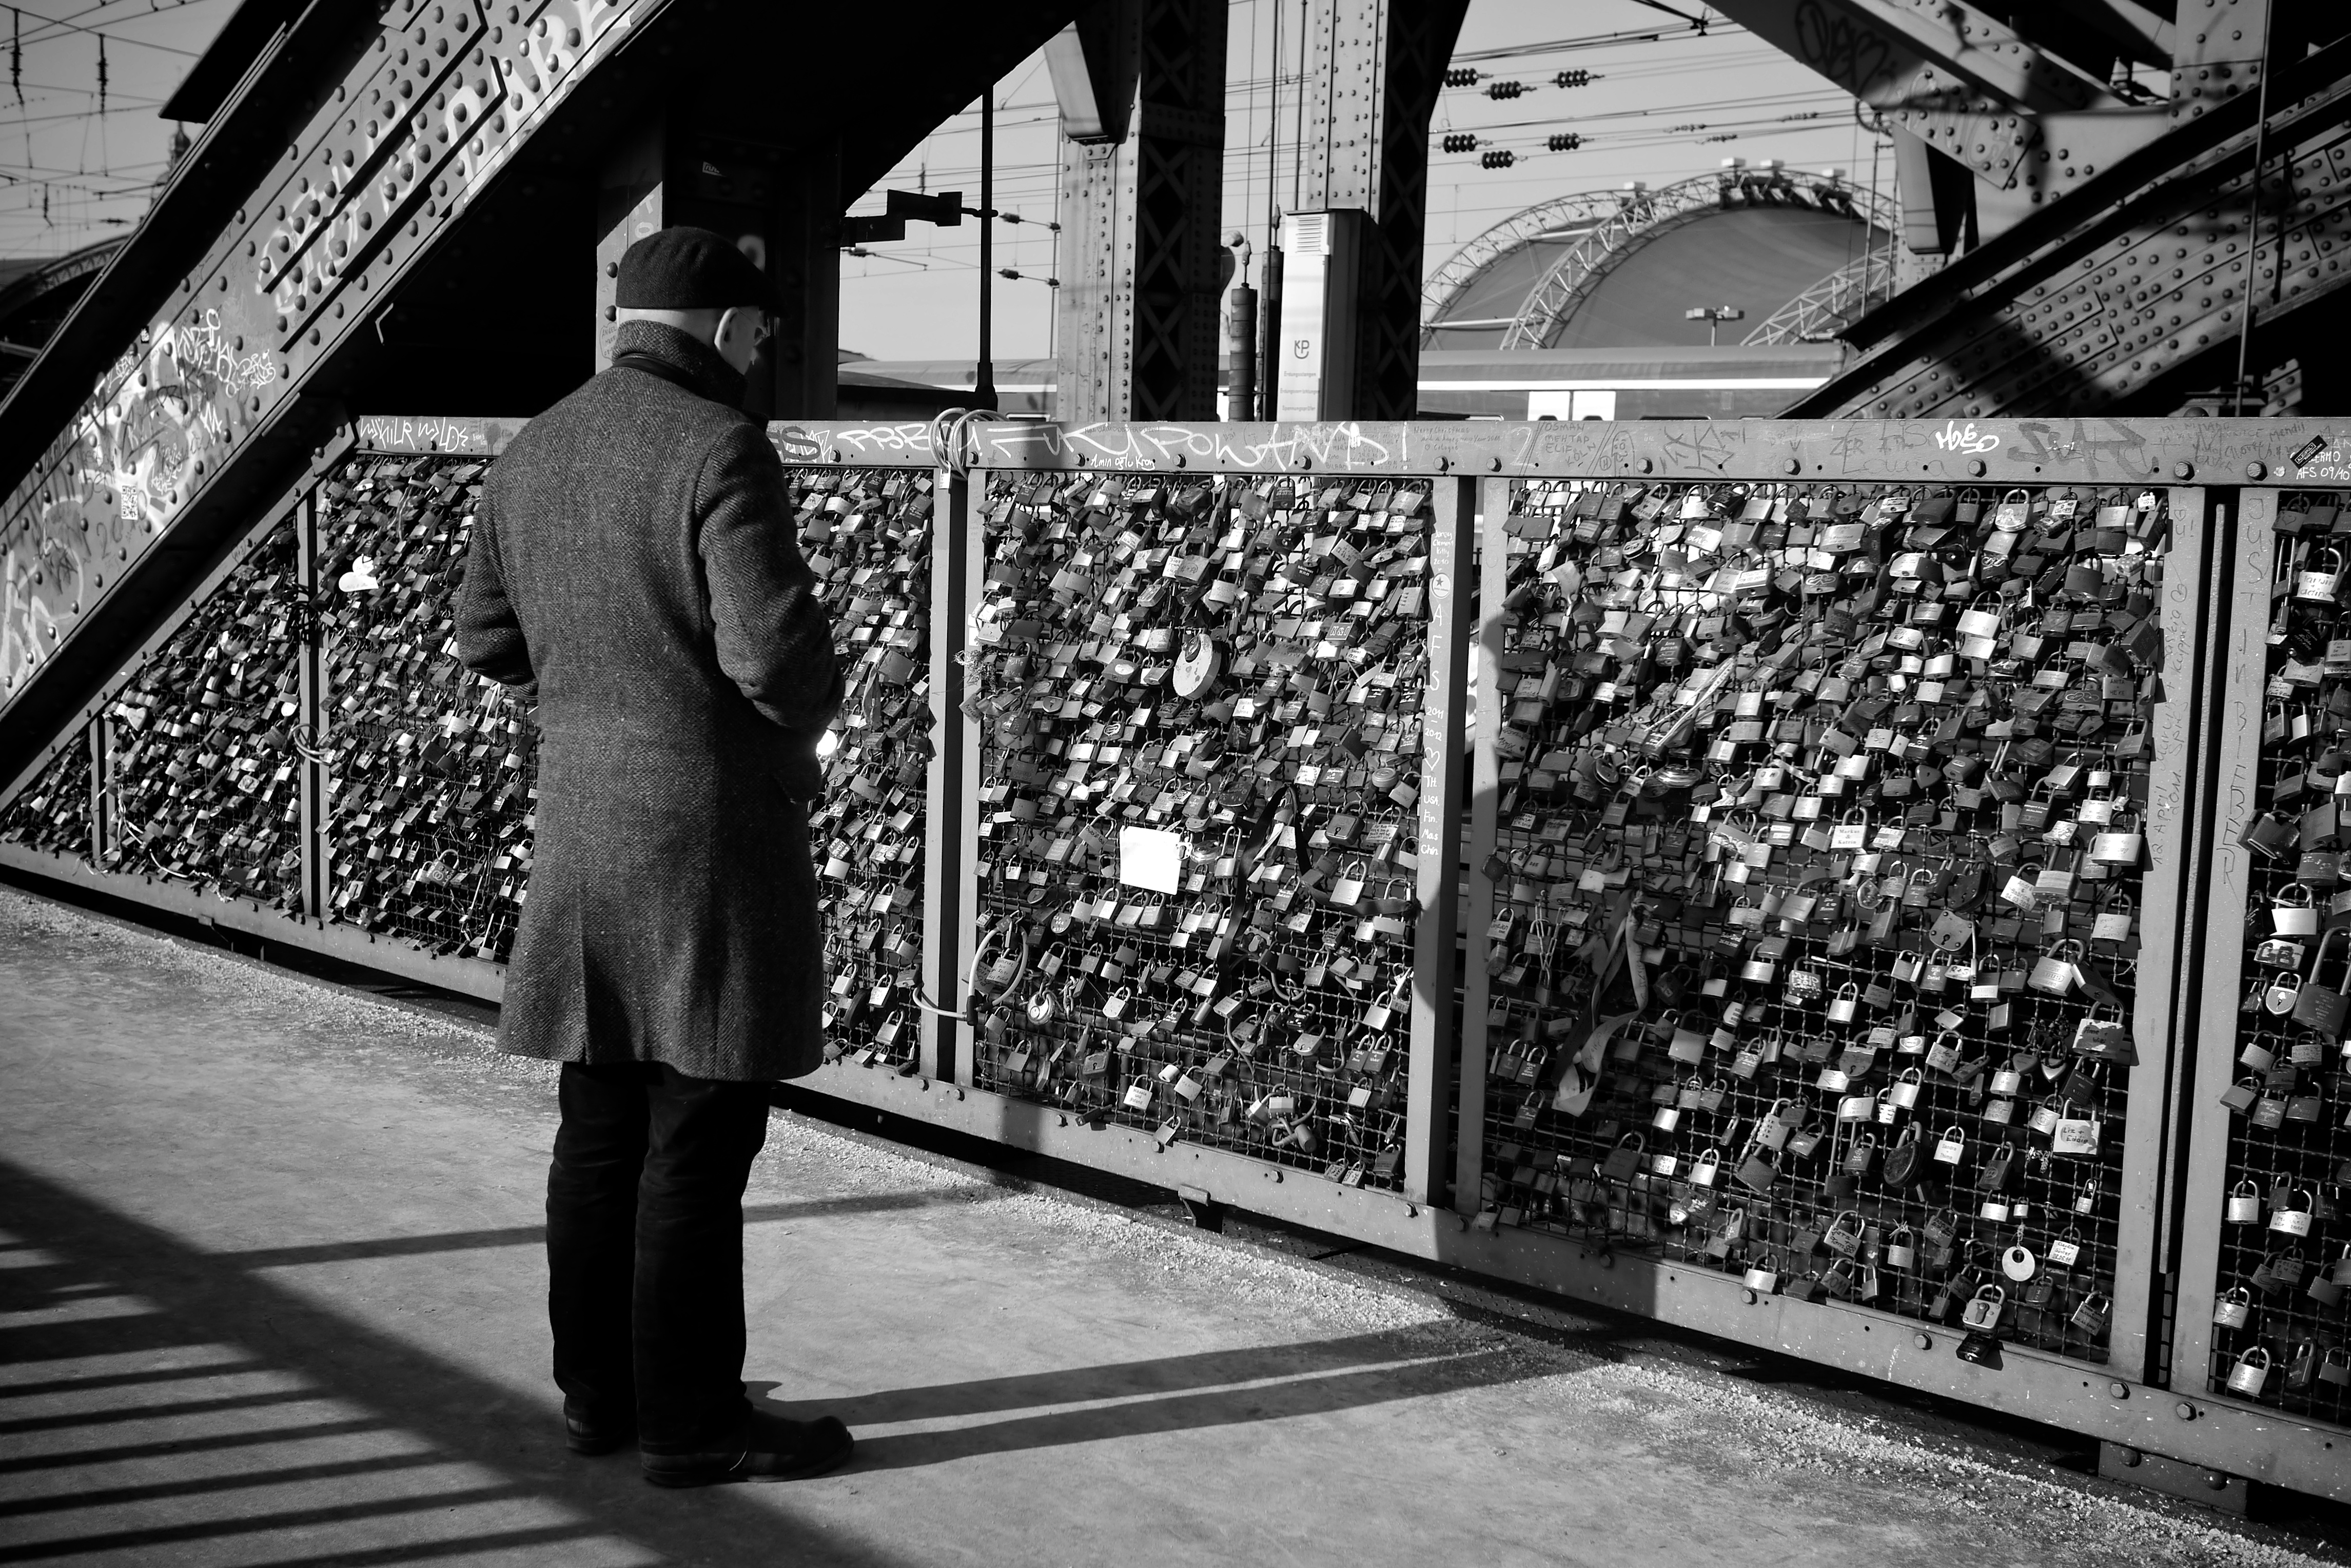
light, black and white, road, white, street, photography, ebook, line, training, darkness, black, monochrome, streetphotography, flickr, thomas, video, olympus, photograph, snapshot, omd, fuji, shape, leica, monochrom, leuthard, hcb, thomasleuthard, monochrome photography, film noir